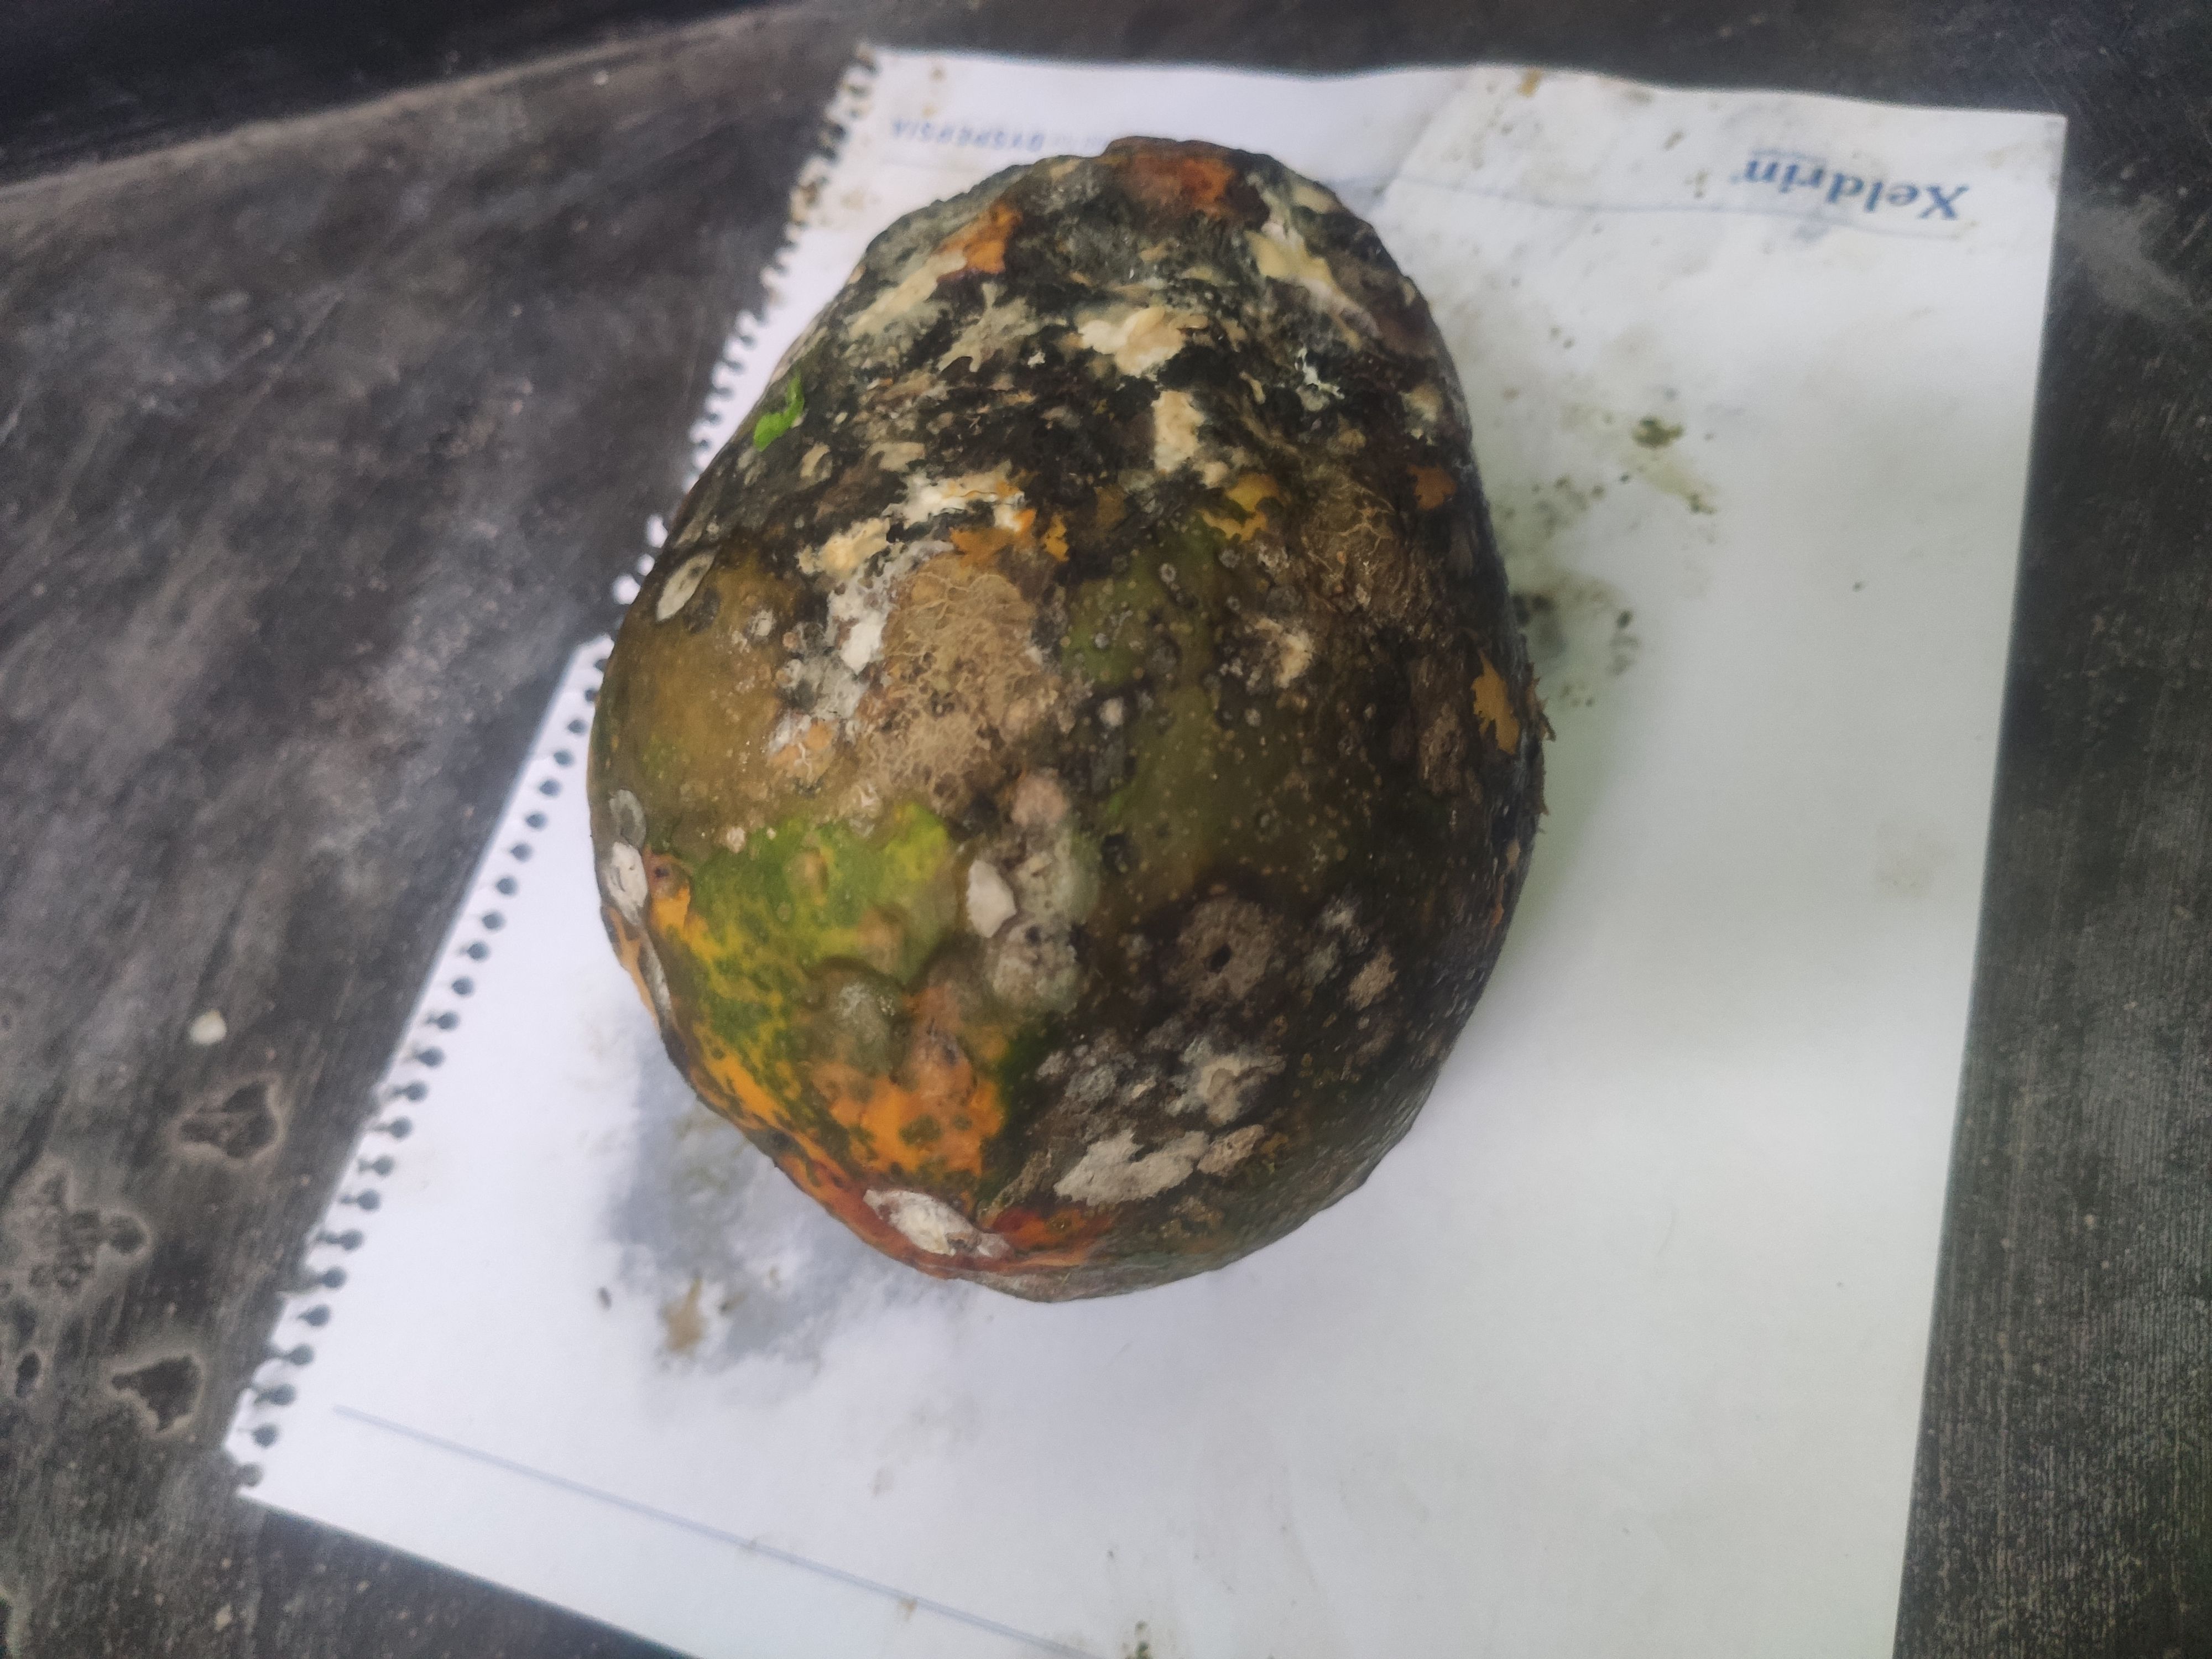
Fruit: papayas
Grade: 3rd-grade